Maria Theresa Lewis

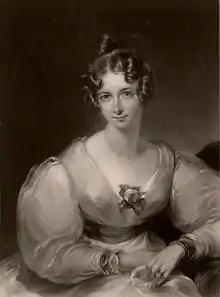
"Portrait of Maria Theresa Lewis by Gilbert Stuart Newton"

Maria Theresa Lewis (born Villiers, later Lister; 8 March 1803 – 9 November 1865) was a British writer and biographer.